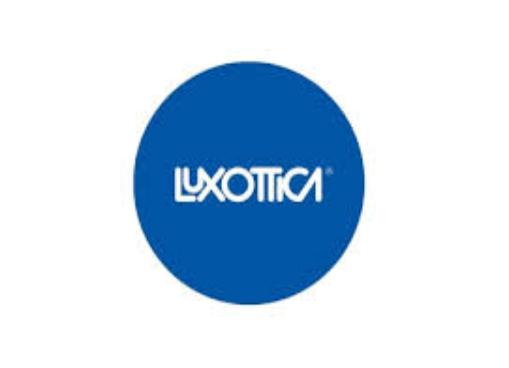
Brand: luxottica
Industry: Necessities